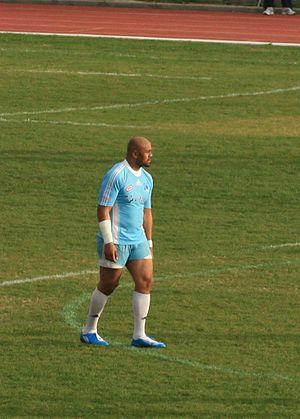
Le Stade phocéen Marseille Vitrolles est un club de rugby à XV basé à Marseille, créé en 2007 et disparu en 2012.
Jonah Lomu, né le 12 mai 1975 à Auckland ou Pukekohe selon les sources, mort le 18 novembre 2015 à Auckland, est un joueur de rugby à XV néo-zélandais. Il joue au poste d'ailier. Comme Tana Umaga, il commence par le rugby à XIII, puis il intègre l'équipe de Nouvelle-Zélande, les All Blacks en 1994 devenant le plus jeune joueur de l'histoire à endosser le maillot à la fougère argentée.